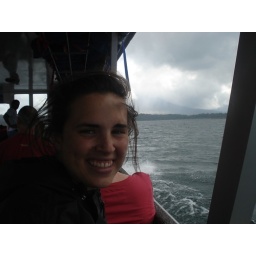
We crossed the Lake on a boat instead of going around the lake on a chicken bus.